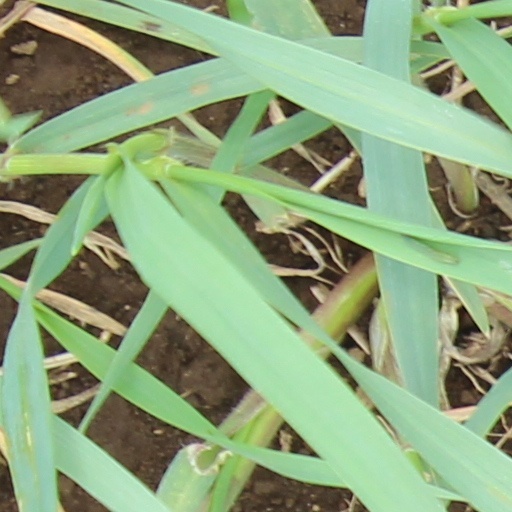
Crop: wheat